HMCS Stone Frigate

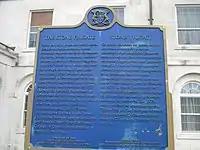
Historical plaque

The "Stone Frigate" was originally a storehouse at the Kingston Royal Naval Dockyard, Point Frederick Peninsula, in Kingston, Ontario. Designed by Archibald Fraser in 1819–24, it was constructed under the command of Captain Robert Barrie to store gear and rigging of the British fleet from the War of 1812 which had been dismantled and housed in Navy Bay pursuant to the Rush–Bagot Treaty of 1817.